Taxis by country

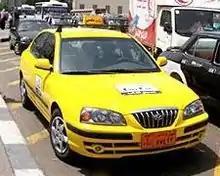
Hyundai Elantra taxicab in Cairo

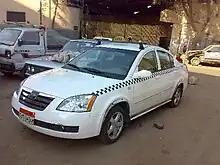
Chery A5 Cairo taxi

Taxicabs are common in Egypt, particularly in the larger cities. The taxi system is highly decentralized, with the cab generally belonging to the driver and operated as a private business by him. Consequently, there is some variation in the types of cars used as taxis, although the Tofaş Şahin (including the licensed version produced by Nasr) and Hyundai Accent predominate. Drivers must obtain a taxi license from the government, generally through the offices of the Governorate in which they are based; however, taxis are permitted to operate between cities. Drivers must also paint their cars according to a livery unique to each governorate, including painting the license plate number of the cab on its doors in both Arabic and English. The traditional liveries of Cairo (black and white) and Alexandria (yellow and black) are well known to all Egyptians and indeed across the Arab world from their appearance in Egyptian film and television.